Answer in natural language. Considering the relative positions, is brown colour rectangular table (marked C) above or below modern tv stand in black (marked B)? Choose between the following options: below or above
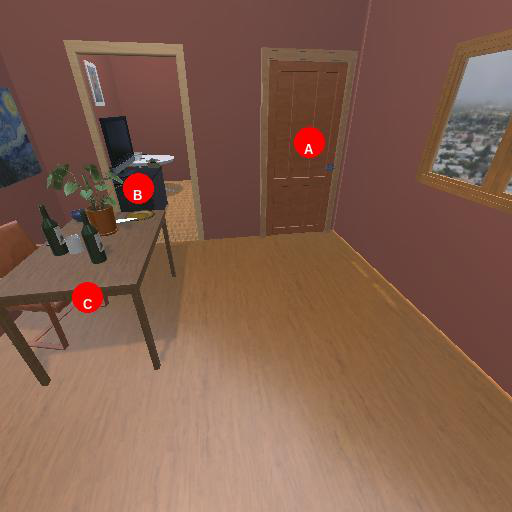
<answer>below</answer>